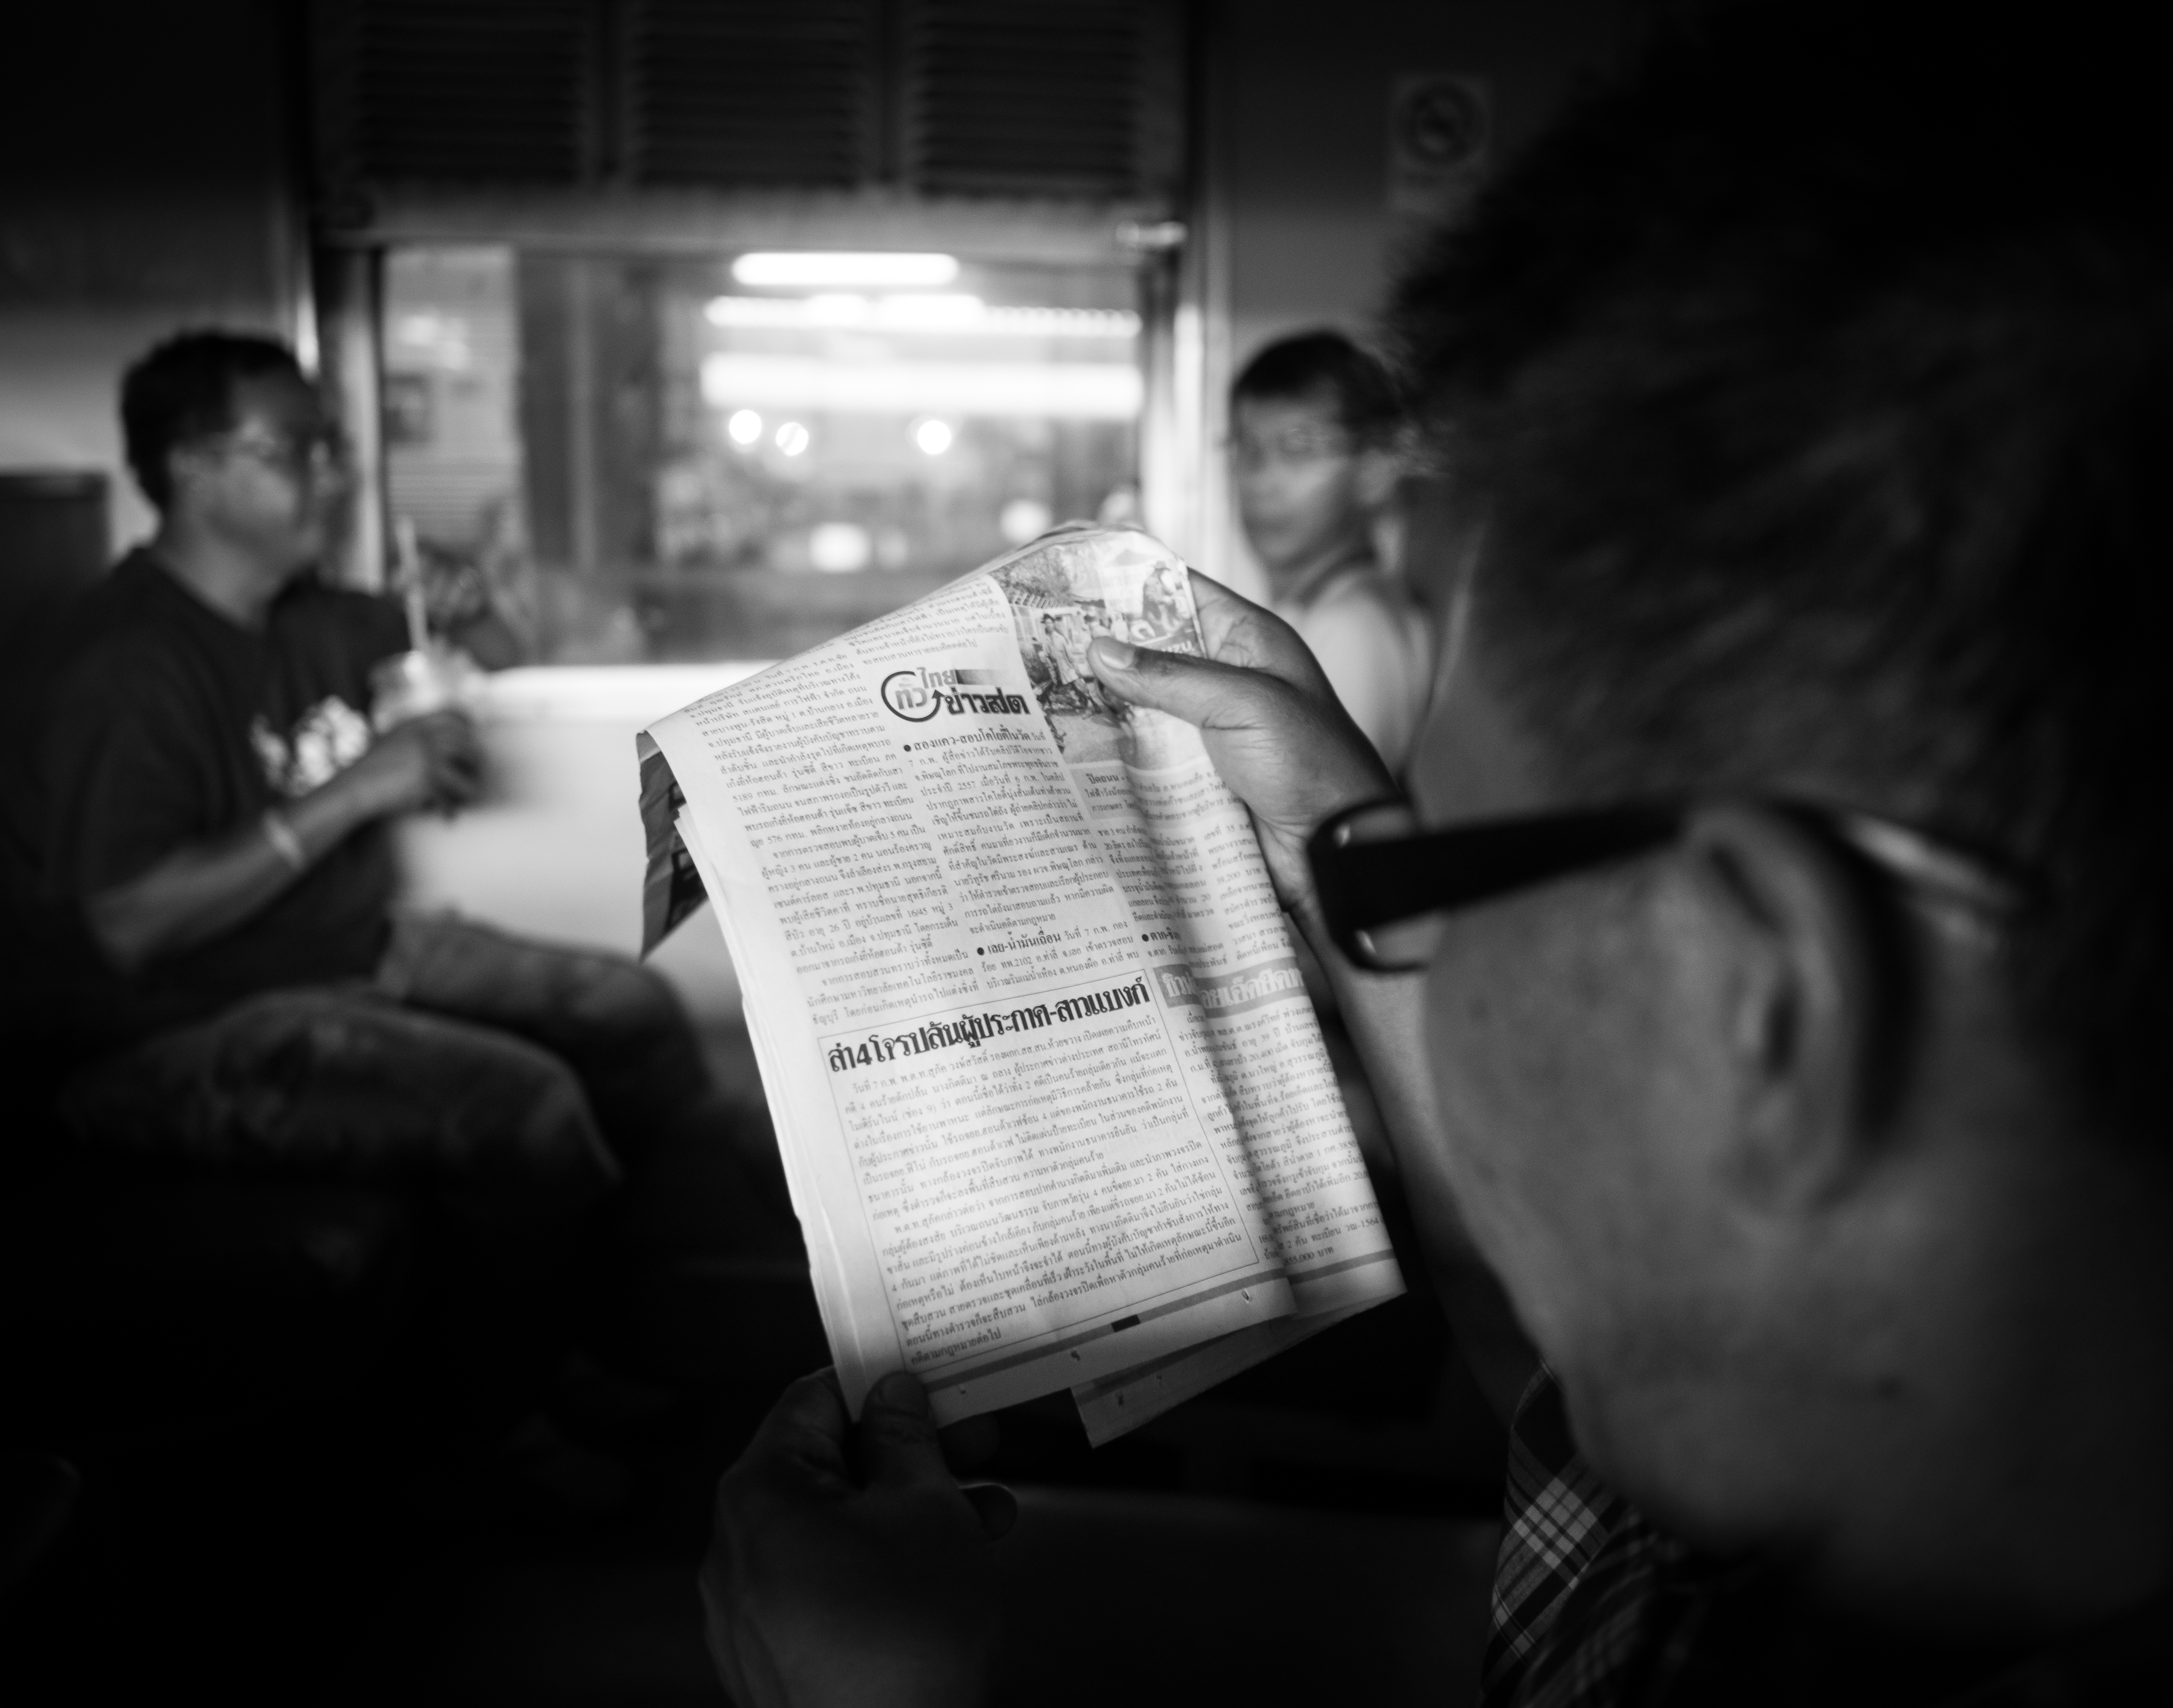
person, black and white, white, street, photography, ebook, training, black, monochrome, streetphotography, flickr, thomas, video, olympus, photograph, omd, fuji, leica, monochrom, leuthard, hcb, thomasleuthard, monochrome photography, film noir